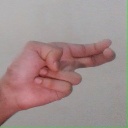
अक्षर: ह